Yukio Edano

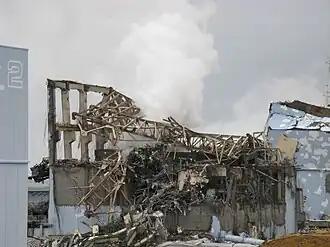
Appearance of Fukushima Nuclear Power Plant Unit 3 after the hydrogen explosion

The United States Nuclear Regulatory Commission released internal documents on the aftermath of the Tokyo Electric Power Company Fukushima disaster. Among them was a record where Edano requested that a nuclear power expert be permanently placed in the Prime Minister's Office as a form of support for Japan, with the Yomiuri Shimbun saying Edano made one more request, stating that the expert in question not be allowed into the Prime Minister's residence. When a hydrogen explosion occurred in the reactor building of Unit 3 of the Fukushima Daiichi Nuclear Power Plant, the Cabinet's Japanese Nuclear Safety Commission proposed that the evacuation radius be extended from 20 to 30 kilometers. In response, Edano and others argued it would be necessary to draw up a large-scale evacuation, stating that "It's fine to expand the evacuation area to 30 kilometers, but it's better to limit it to evacuation indoors." At a press conference held by him at 2 am on March 12, he said on safety considerations for residents before opening vents that "Evacuation within 3 kilometers of the power plant and evacuation indoors within 10 kilometers will allow residents to ensure everyone's safety."